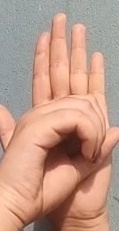
ASL sign: 0